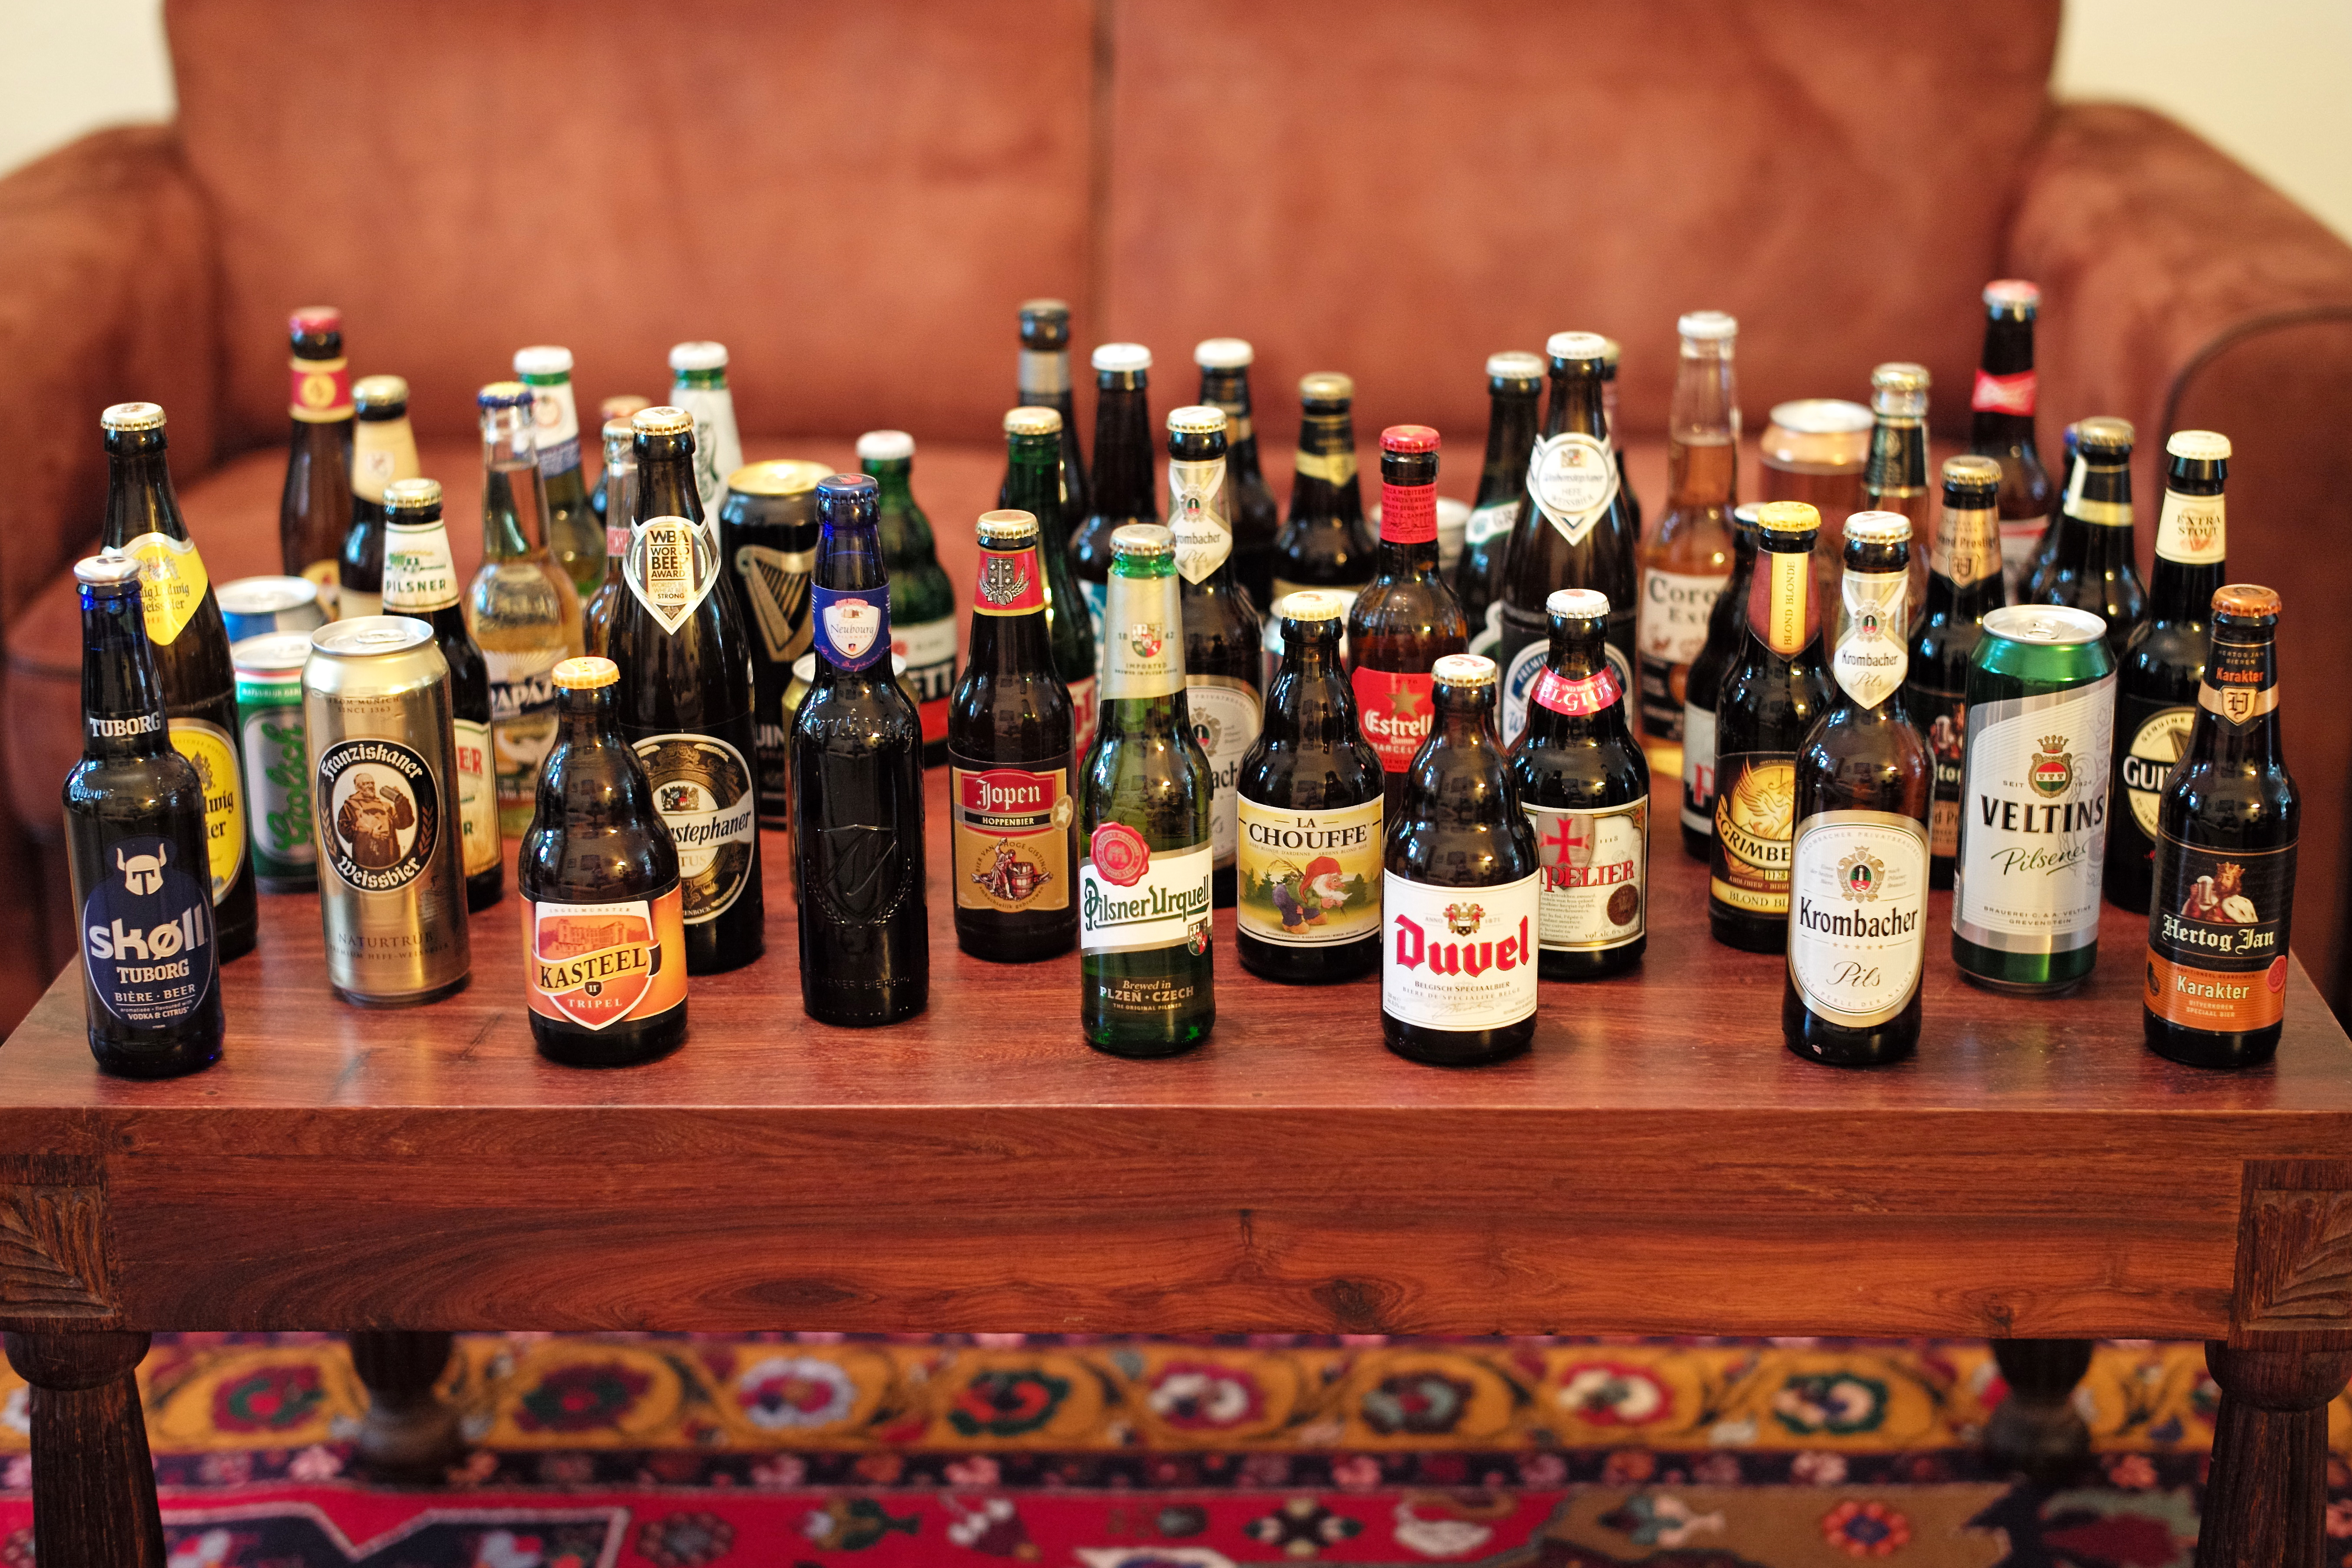
bar, gift, drink, bottle, beer, alcohol, present, m, f14, happy, bottles, 50, cans, whisky, liqueur, leica, birthday, 240, summilux, beers, 50th, alcoholic beverage, sense, distilled beverage